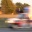
Label: ambulance